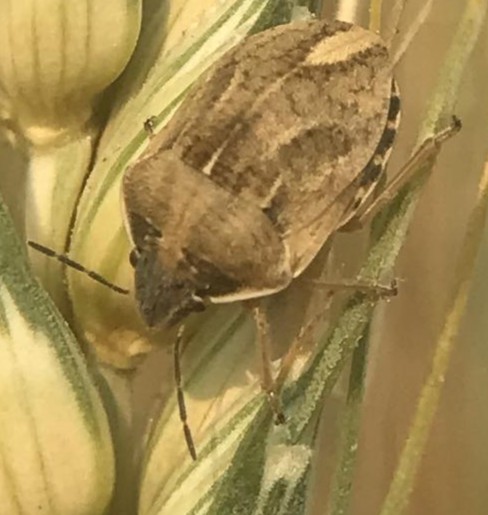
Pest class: occasional_pest